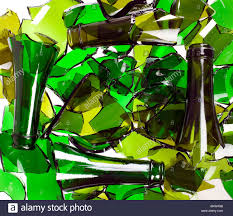
Label: glass